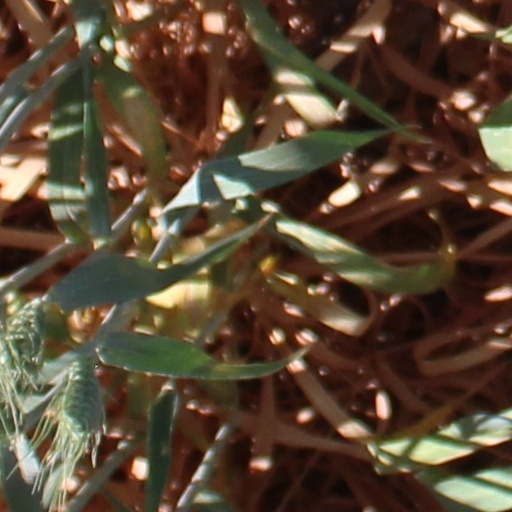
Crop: wheat